Mitar Tzourits

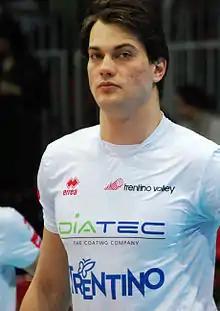

Mitar Djuric (born ) or Dimitris Tzourits is a Serbian-Greek male volleyball player. He competed at the 2011 FIVB Volleyball Men's Club World Championship with Trentino Volley.